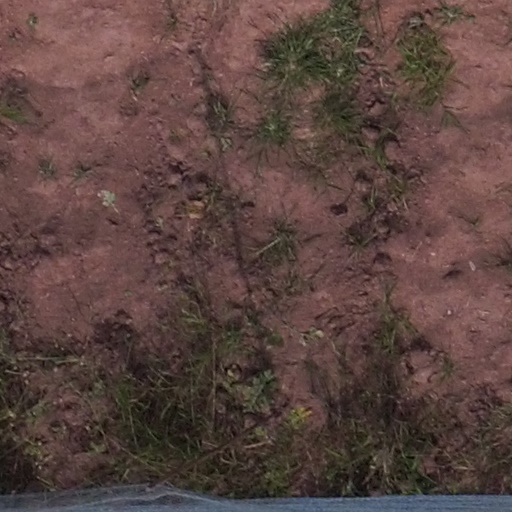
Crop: maize; corn